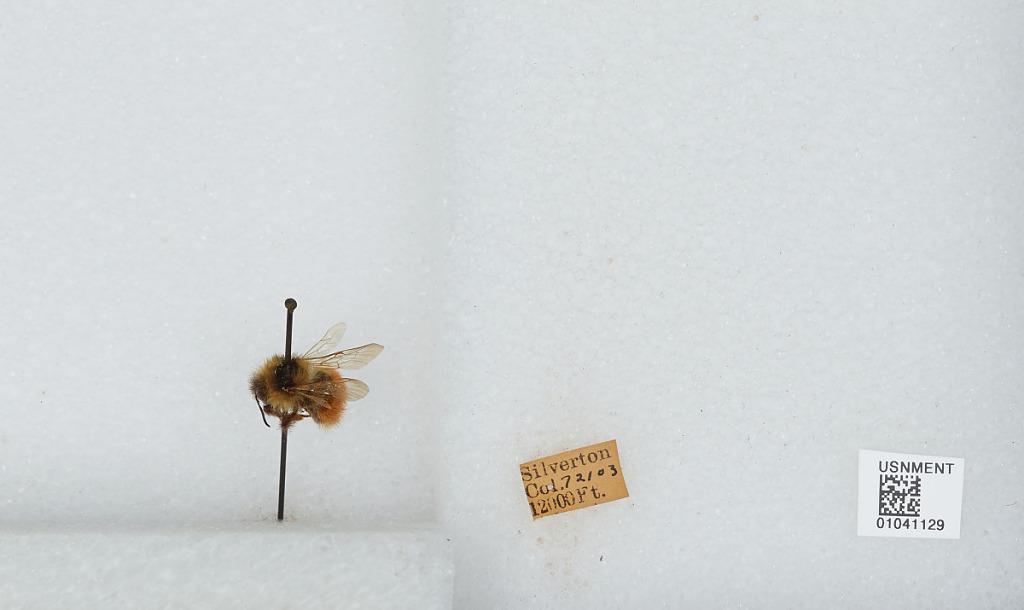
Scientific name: Bombus sp.
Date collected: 1903-7-21
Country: United States
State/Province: Colorado
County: San Juan
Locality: Silverton
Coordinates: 37.8119, -107.665